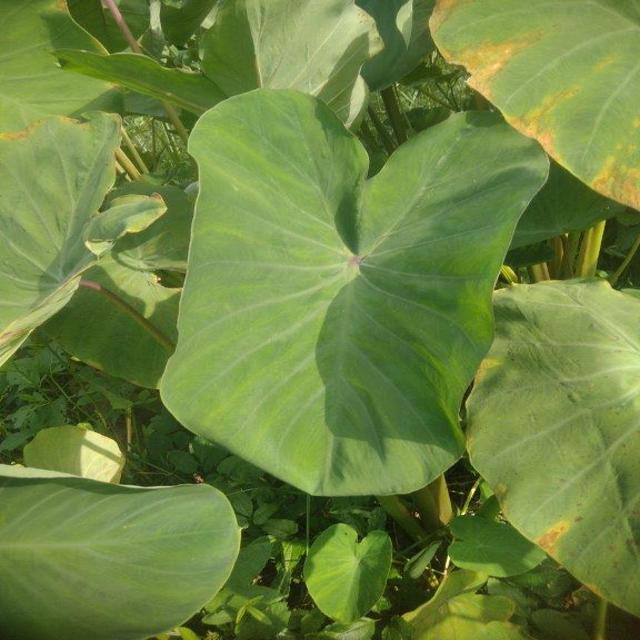
Label: Healthy